Halifax, Nova Scotia

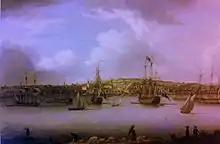
Halifax, Nova Scotia , by Dominic Serres

Prior to the mid-1700s, when a European (British) settlement was established at Halifax, the Colony of Nova Scotia had been administered from Annapolis Royal, near the Western opening of the Bay of Fundy. However, in 1749, Edward Cornwallis was tasked by King George II with establishing Halifax as a new capital. Equipped with 13 transports and a sloop of war, Cornwallis did so by founding the "Town of Halifax" on what is now known as the Halifax Peninsula, on June 21, 1749. The settlement was named for the 2nd Earl of Halifax.